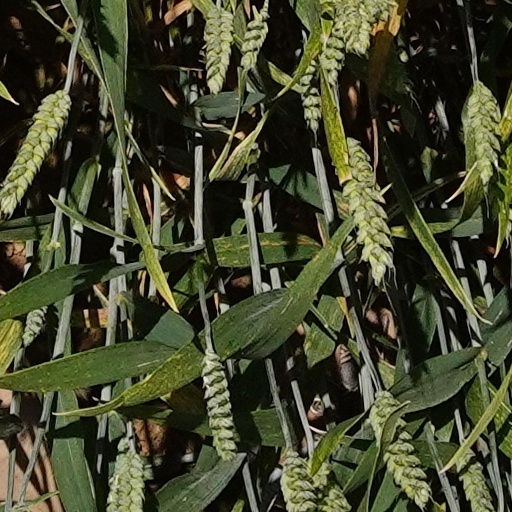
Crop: wheat